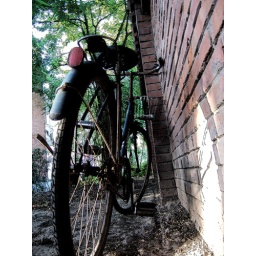
abandoned bike leaning up against a brick wall in beijing. Wishing I had a Nikon at this point